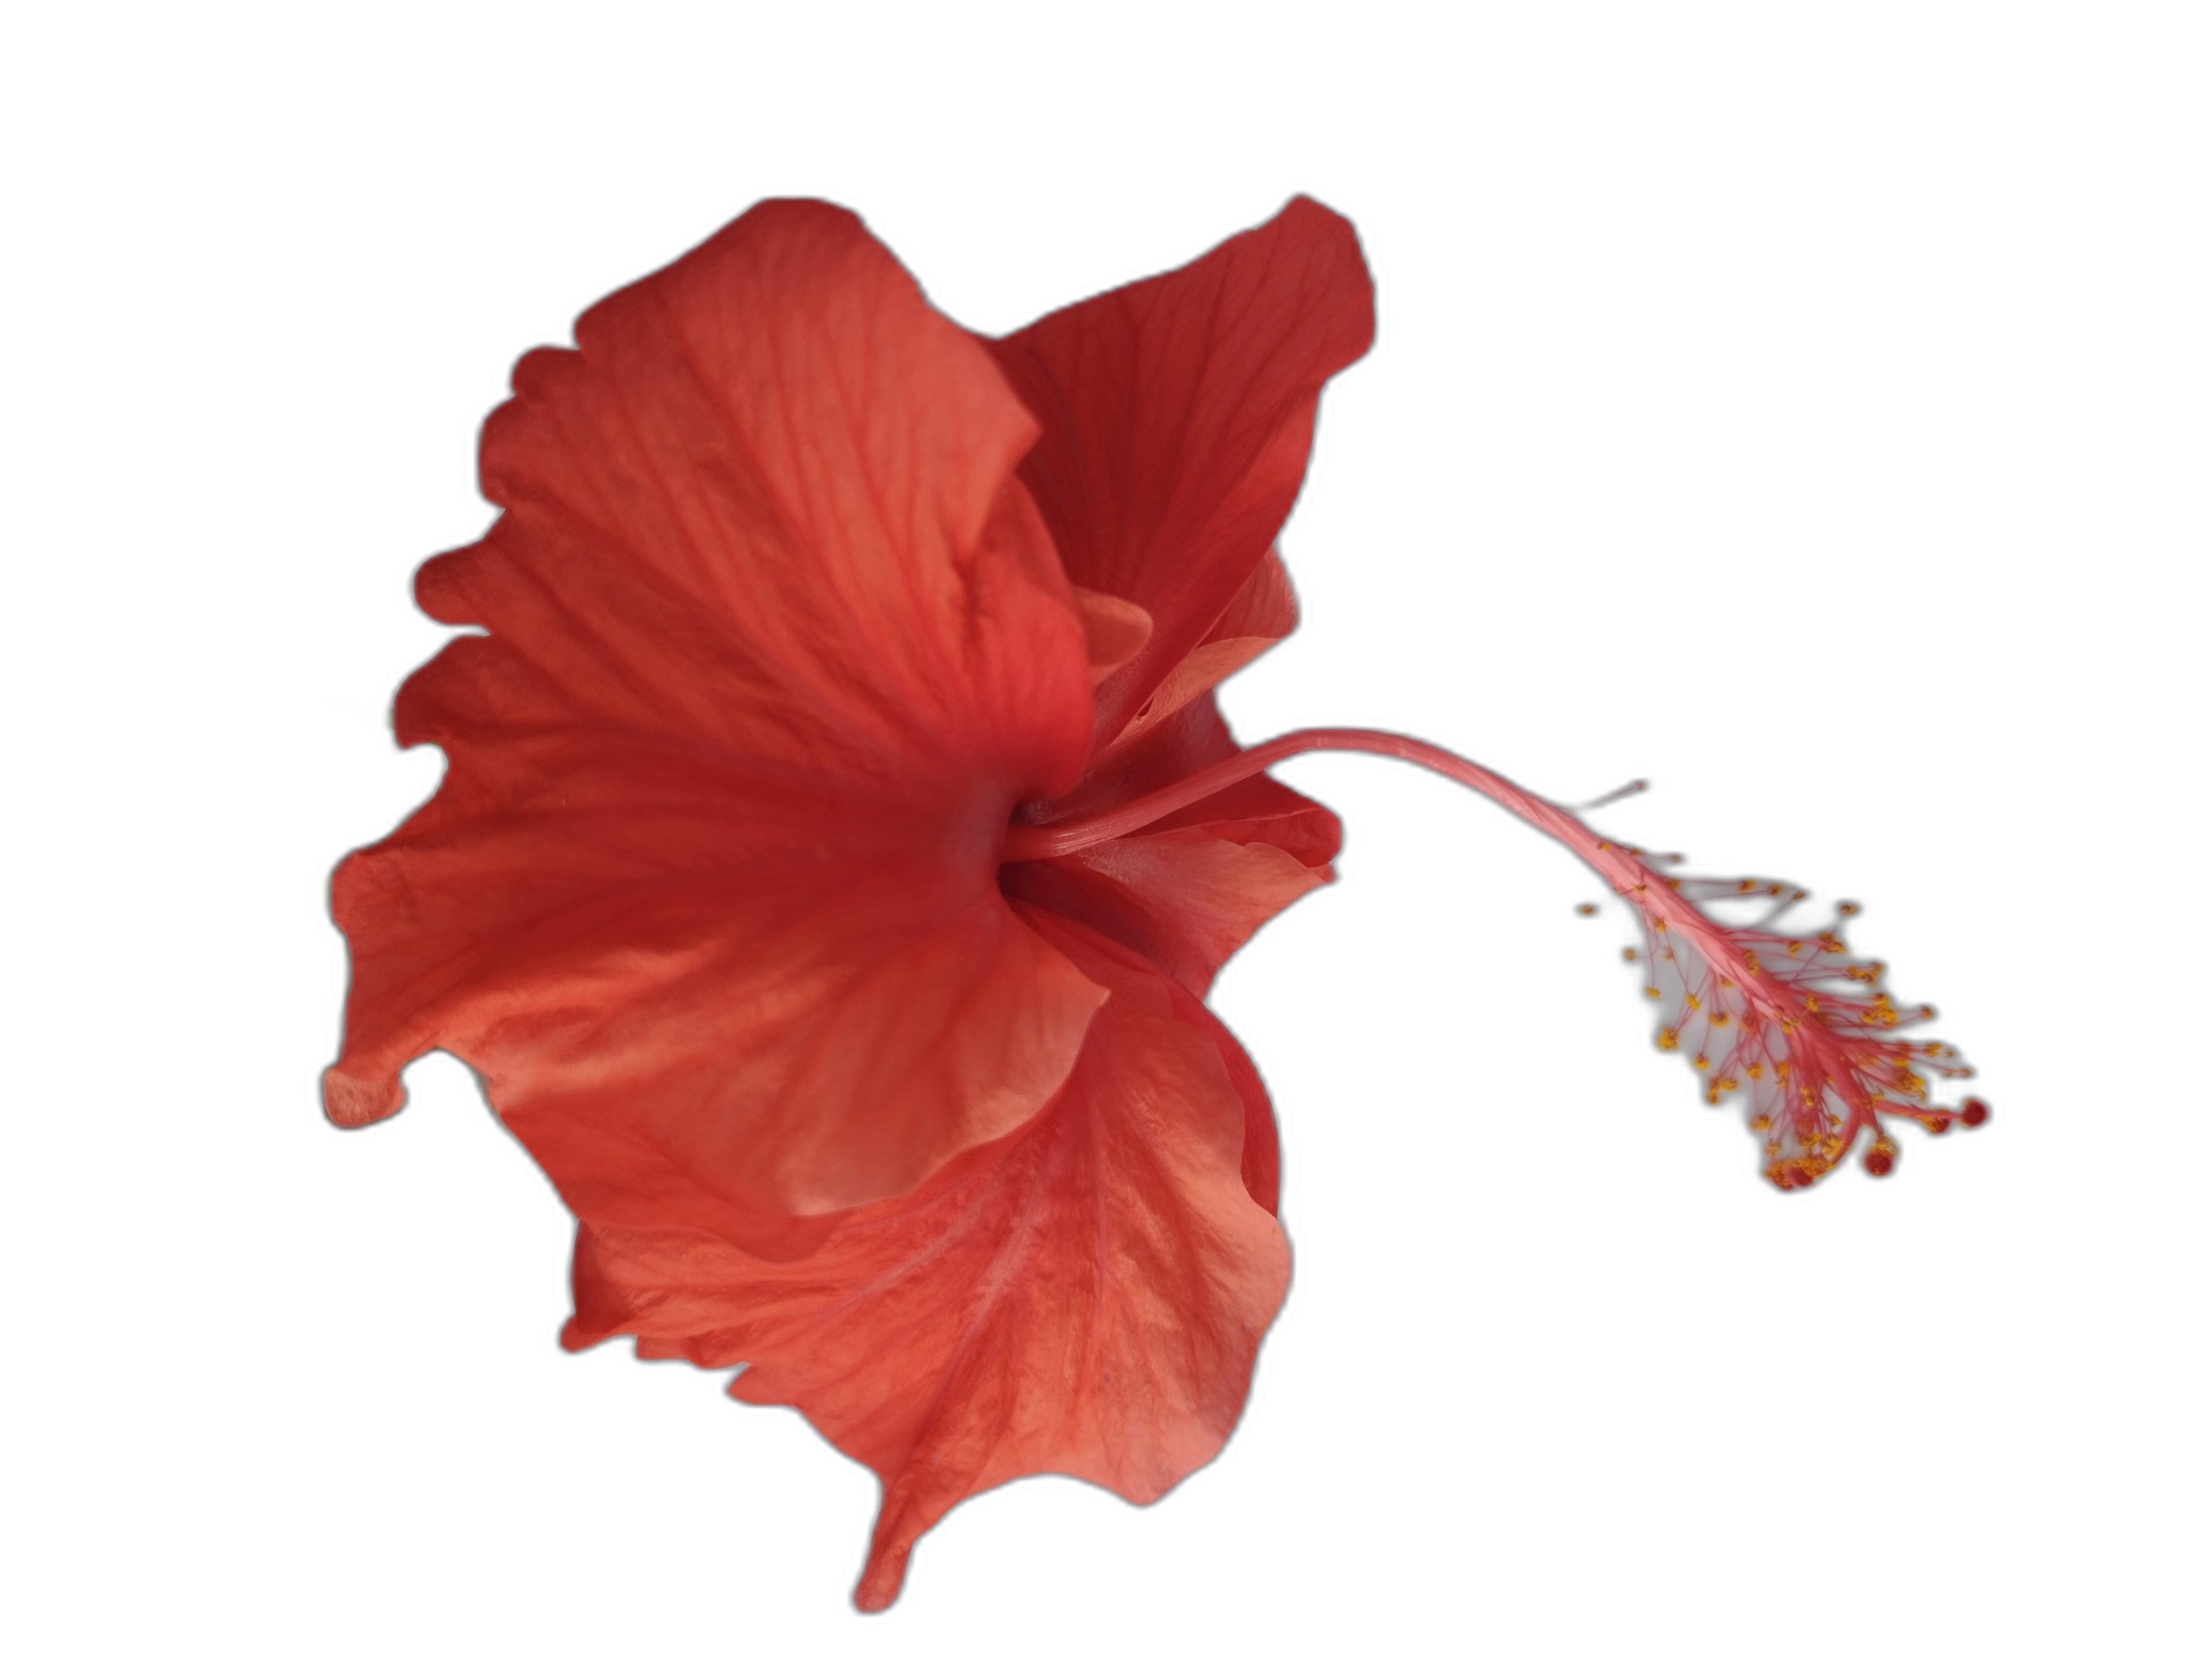
Label: Hibiscus